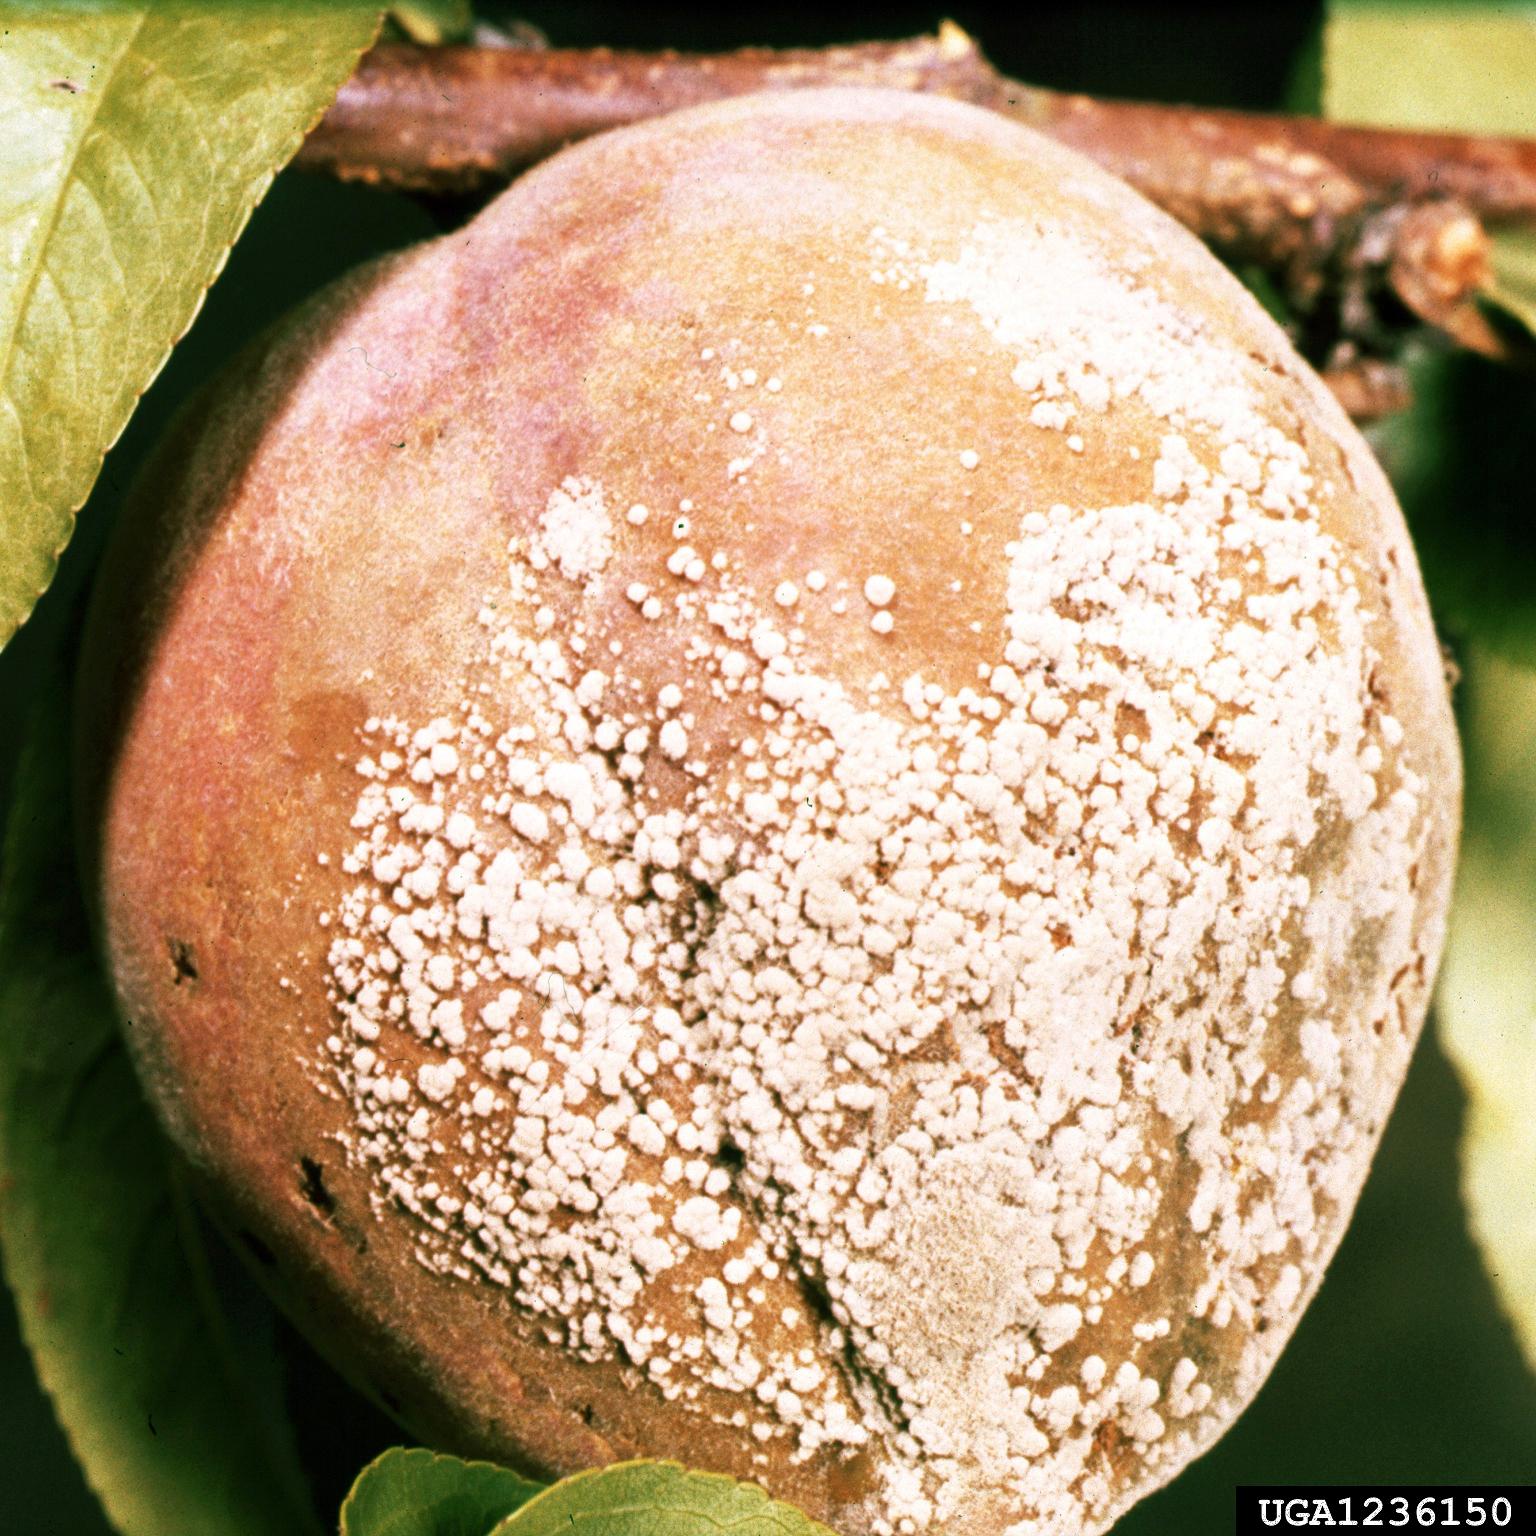
Plant: Peach
Disease: peach brown rot